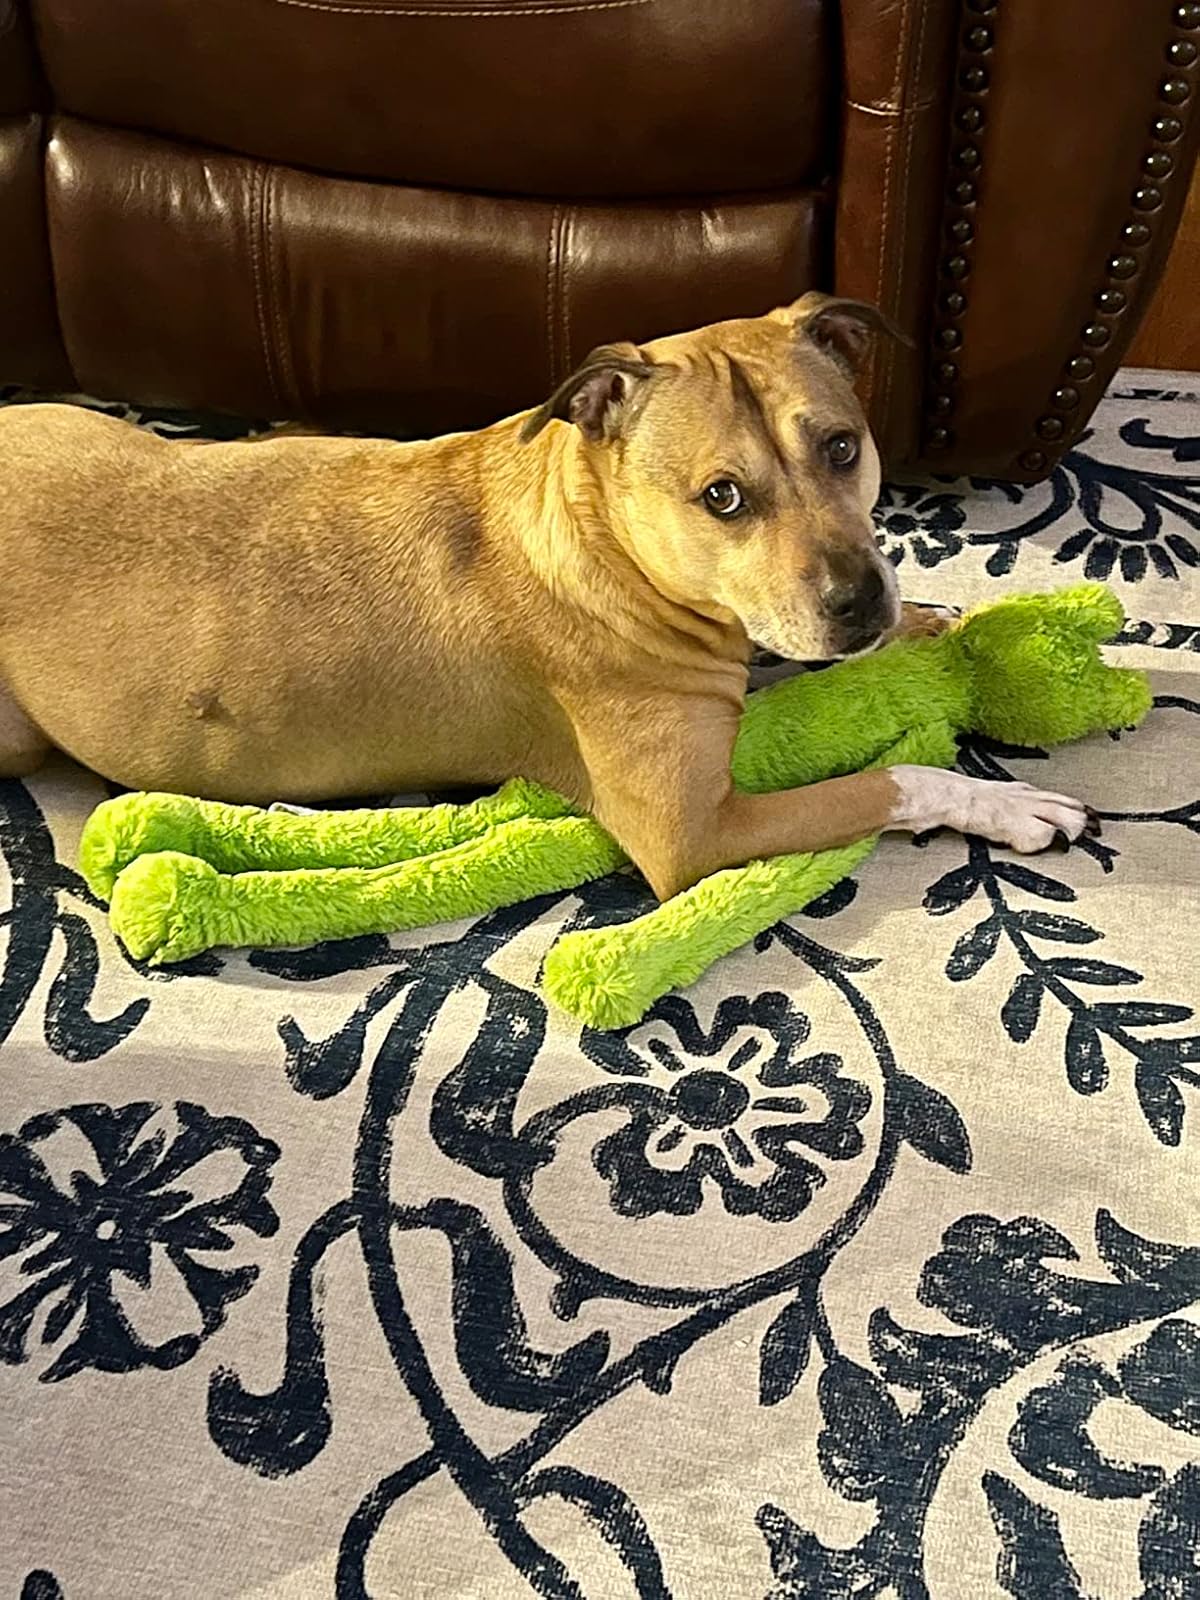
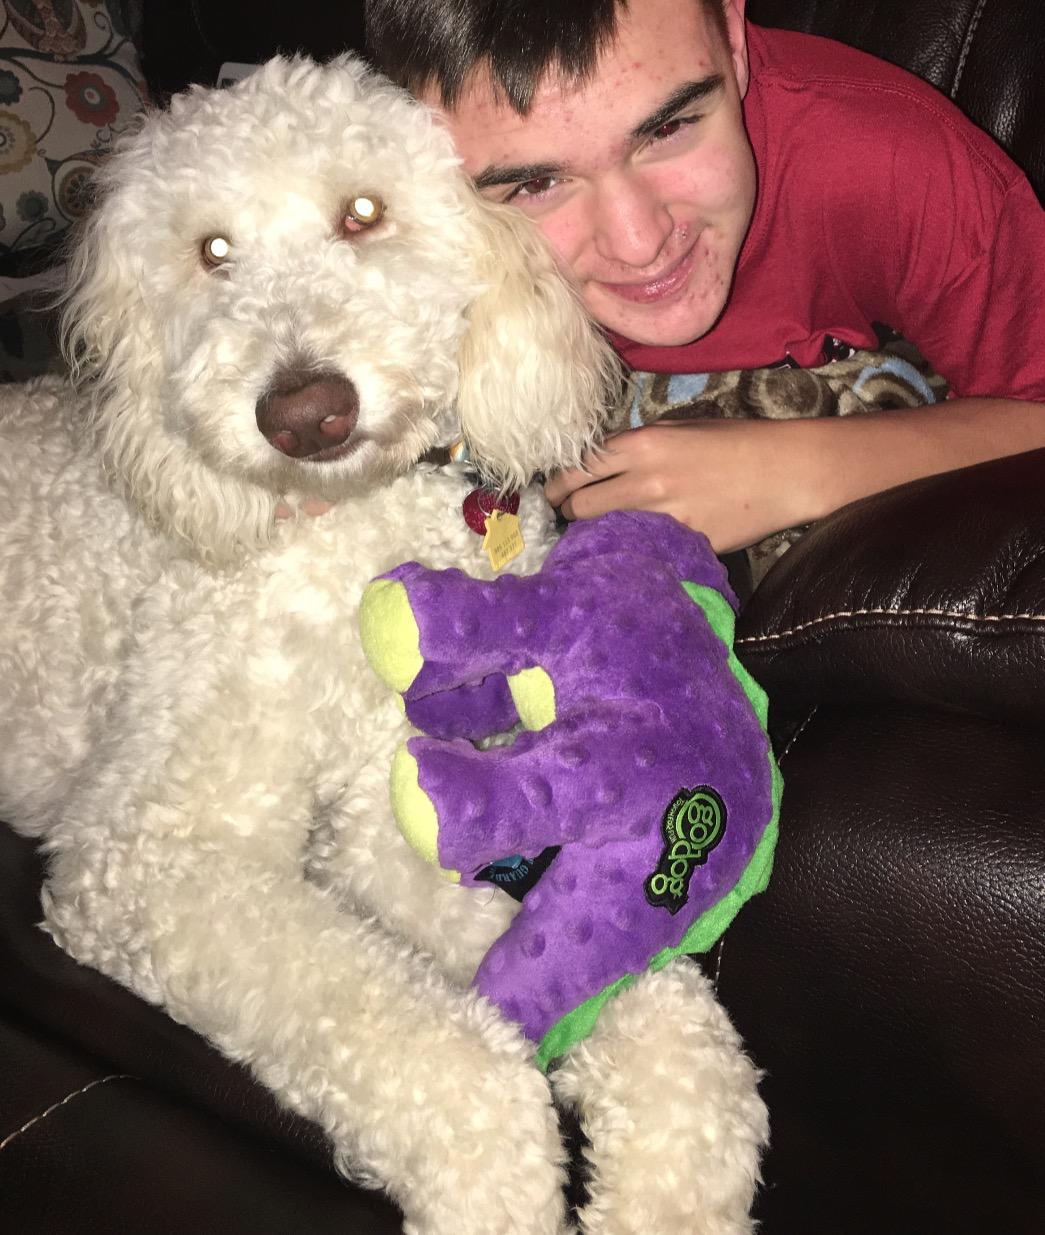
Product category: items_toy
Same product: no